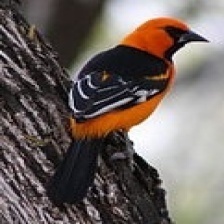
Species: VENEZUELIAN TROUPIAL
Scientific name: ICTERUS ICTERUS